Lesia Tsurenko career statistics

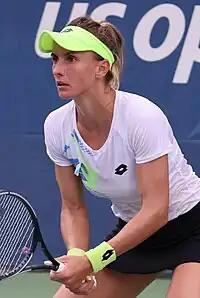
Tsurenko at the 2023 US Open

"Only main-draw results in WTA Tour, Grand Slam tournaments, Fed Cup/Billie Jean King Cup, United Cup, Hopman Cup and Olympic Games are included in win–loss records."